Mohism

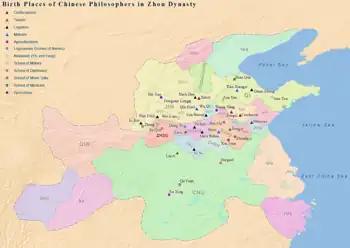
Birthplaces of notable Chinese philosophers from the Hundred Schools of Thought in the Zhou dynasty. Philosophers of Mohism are marked by triangles in blue.

Mohism or Moism was an ancient Chinese philosophy of ethics and logic, rational thought, and scientific technology developed by the scholars who studied under the ancient Chinese philosopher Mozi, embodied in an eponymous book: the "Mozi". Among its major ethical tenets were altruism and a universal, unbiased respect and concern for all people, stressing the virtues of austerity and utilitarianism. Illuminating its original doctrine, later Mohist logicians were pivotal in the development of Chinese philosophy.